Improved water source

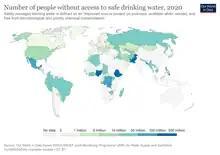
World map for SDG 6 Indicator 6.1.1 in 2020: "Proportion of population using safely managed drinking water services".

The same terms are used to monitor progress towards Sustainable Development Goal 6 (Target 6.1, Indicator 6.1.1) from 2015 onwards. Here, they are a component of the definition for "safely managed drinking water service".